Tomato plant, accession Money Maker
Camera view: bottom (45 deg); turntable rotation: 60 degrees
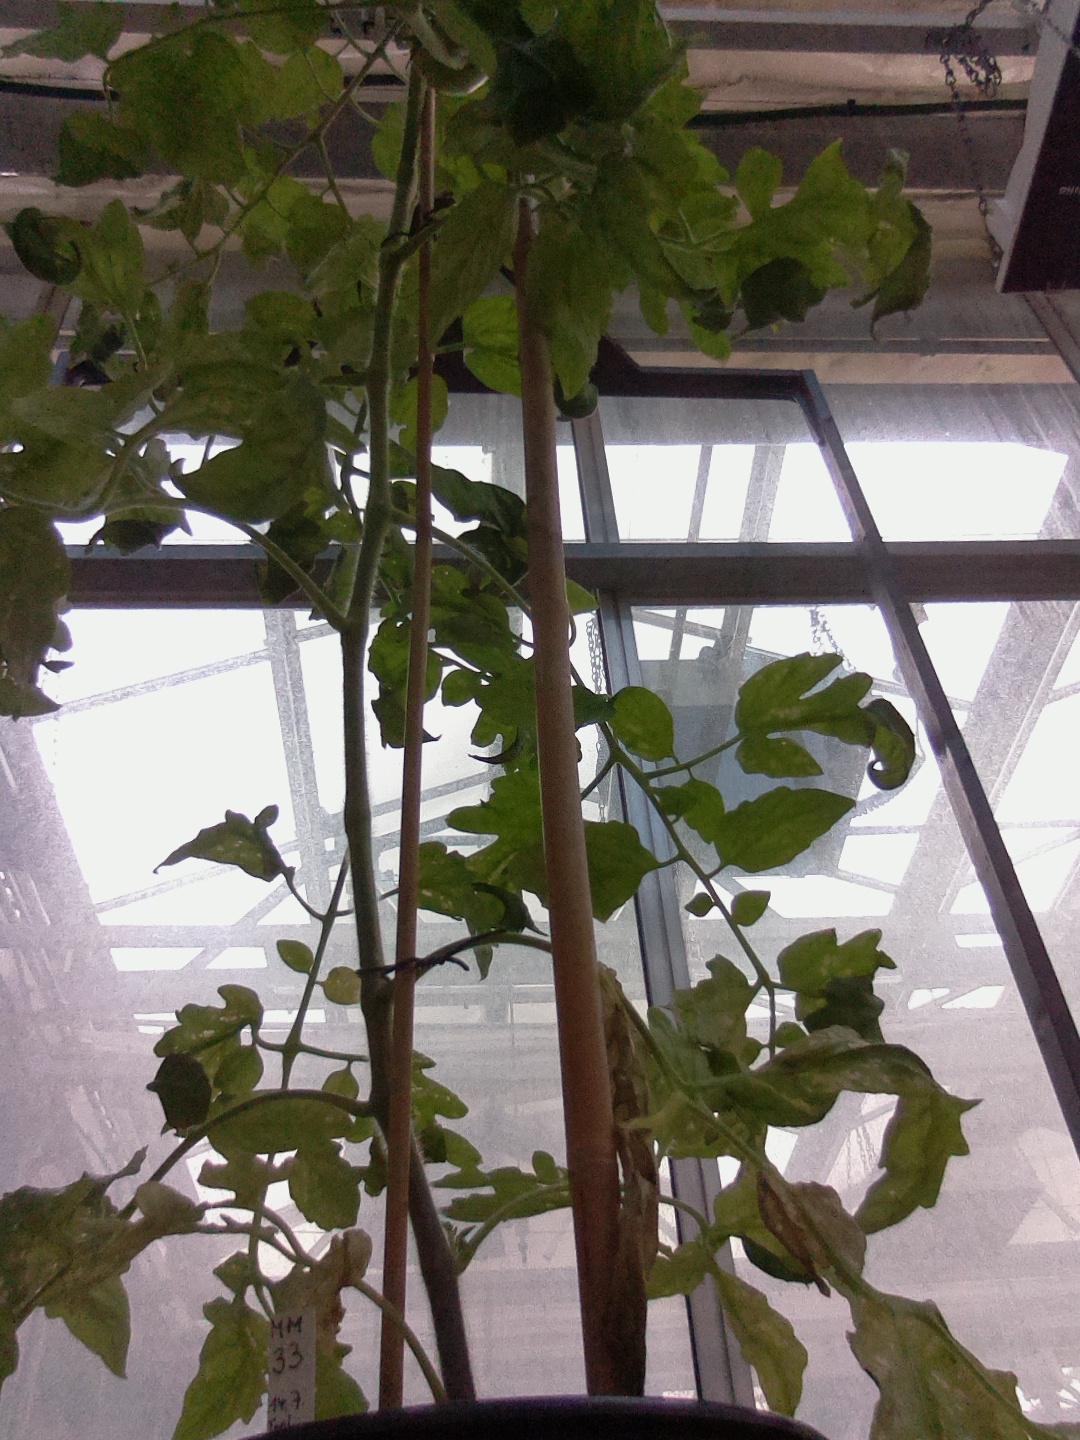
BBCH growth stage 73: 30%-40% of final fruit size